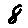
Label: 8